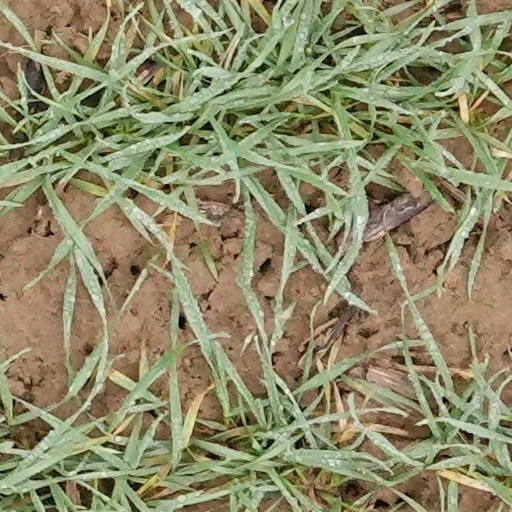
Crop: wheat